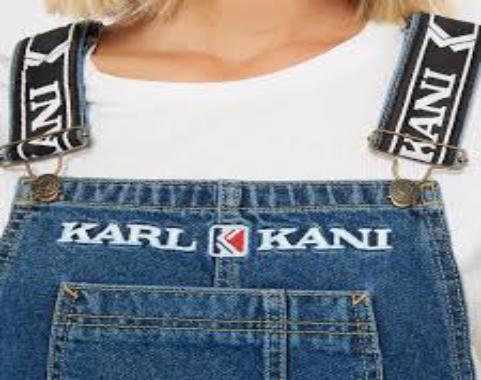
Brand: Karl Kani-2
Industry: Clothes